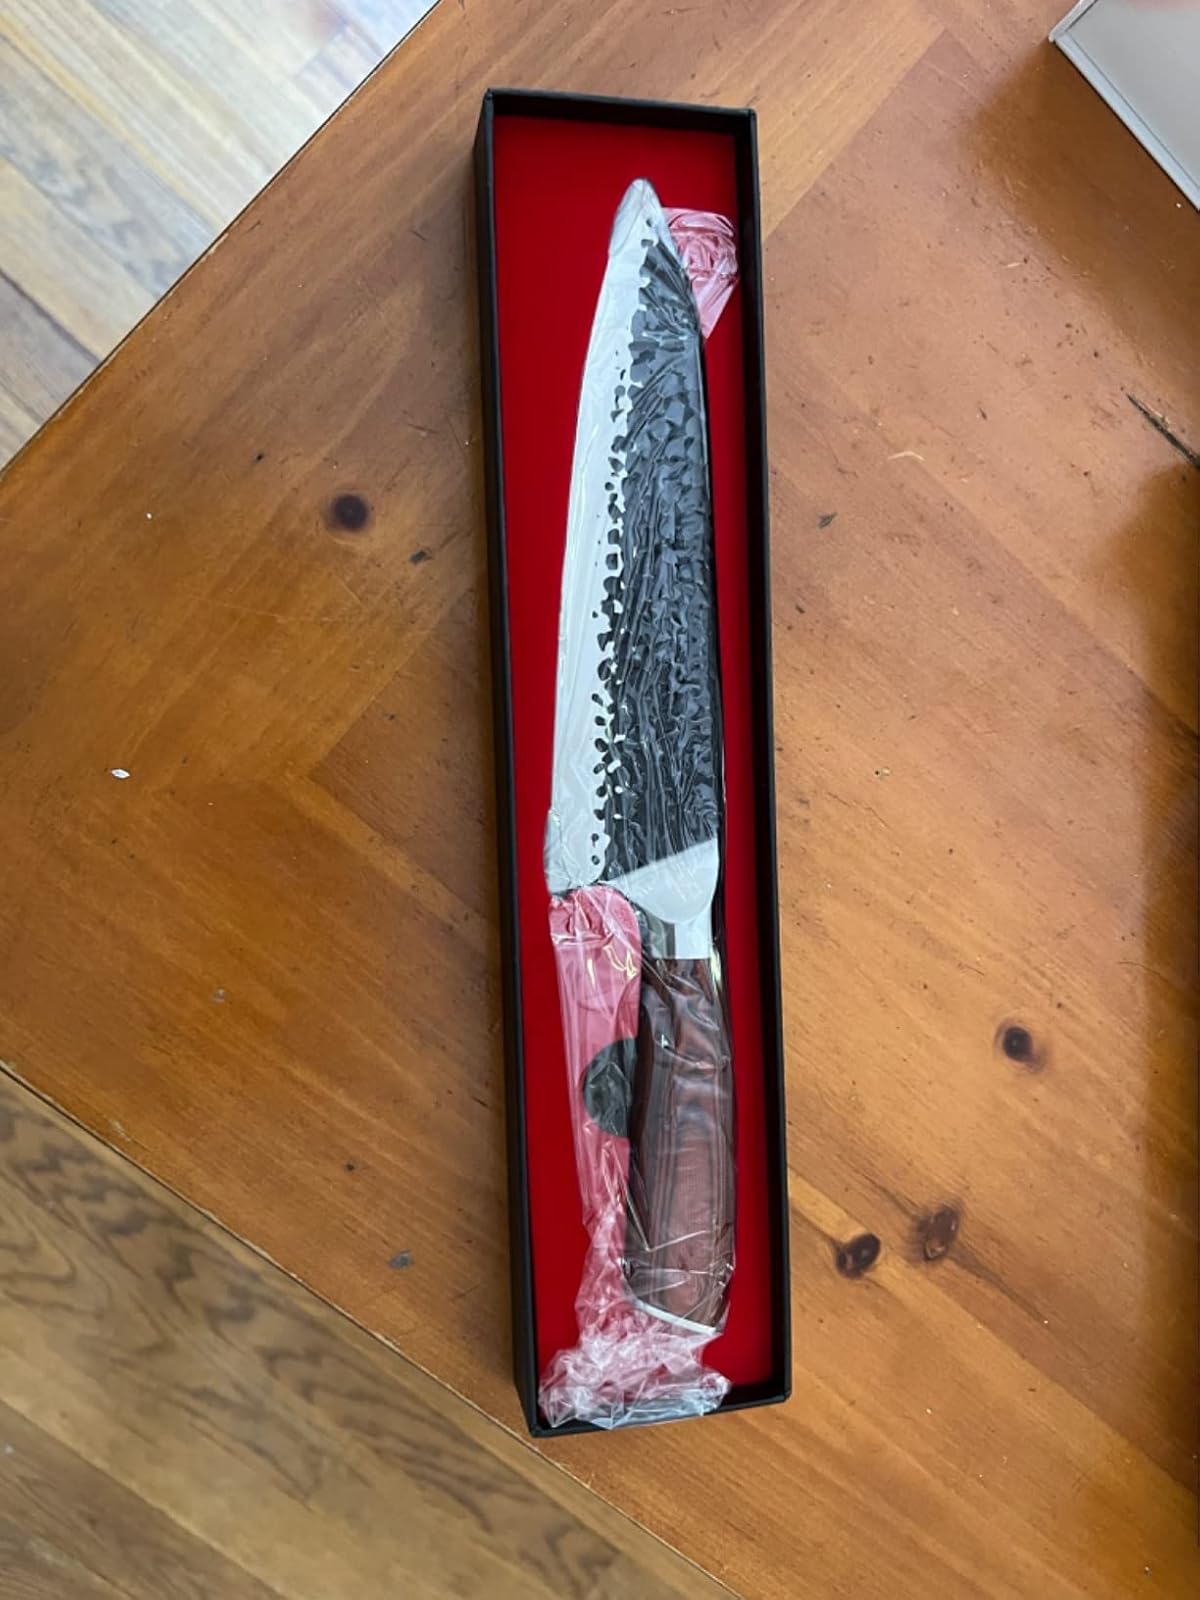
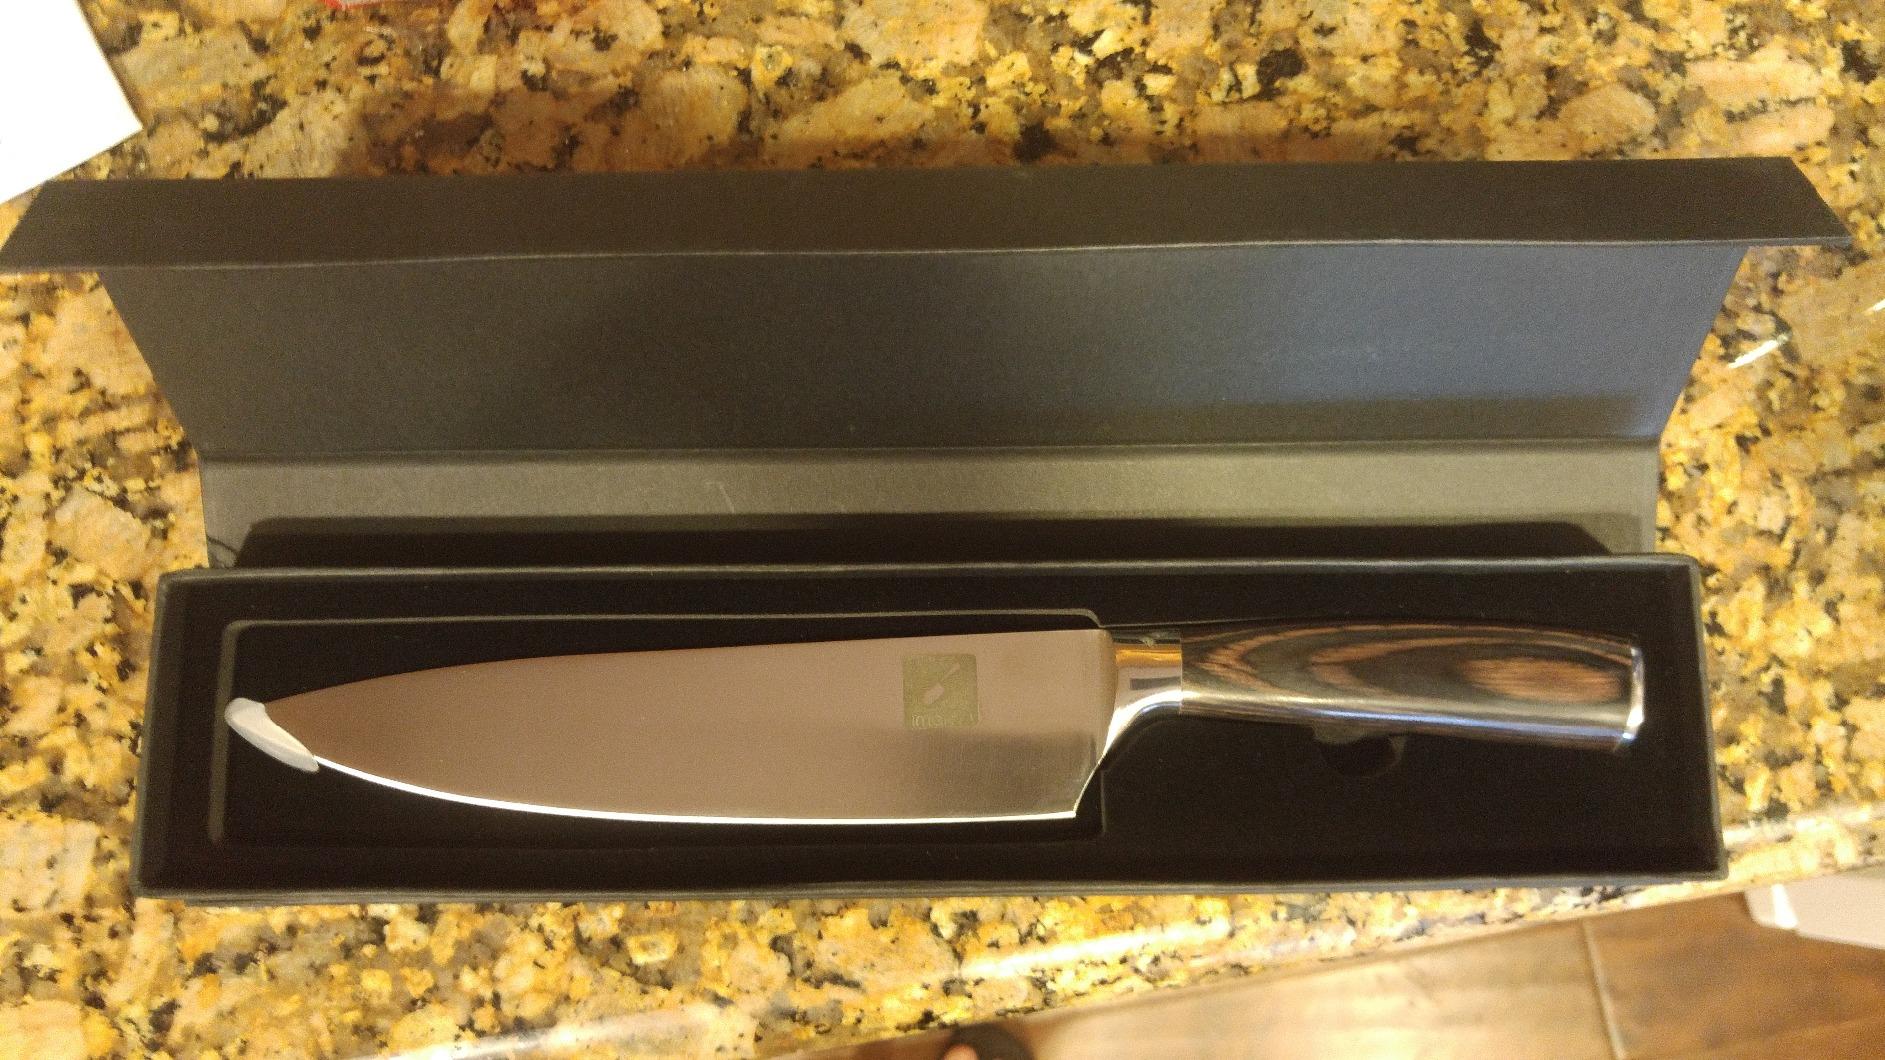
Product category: items_knife
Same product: no